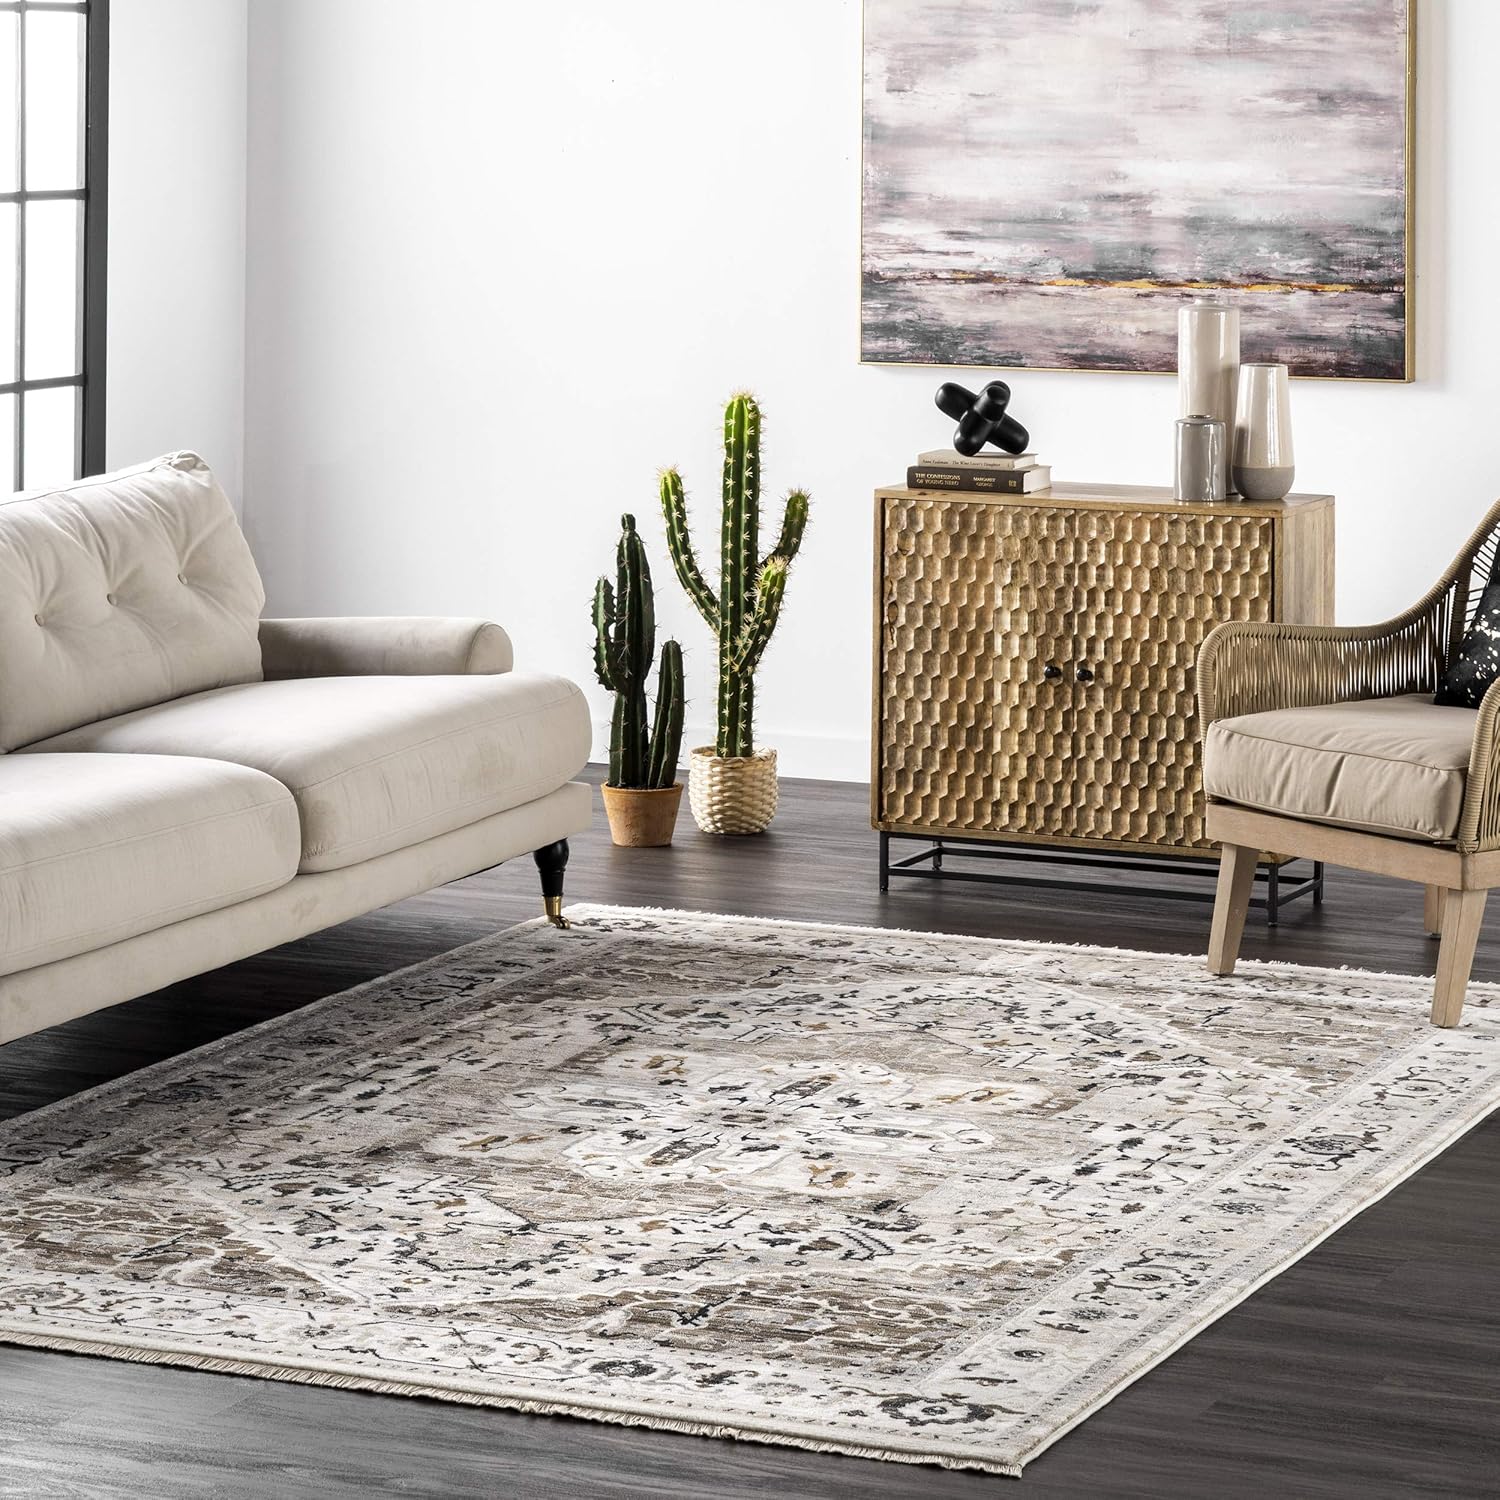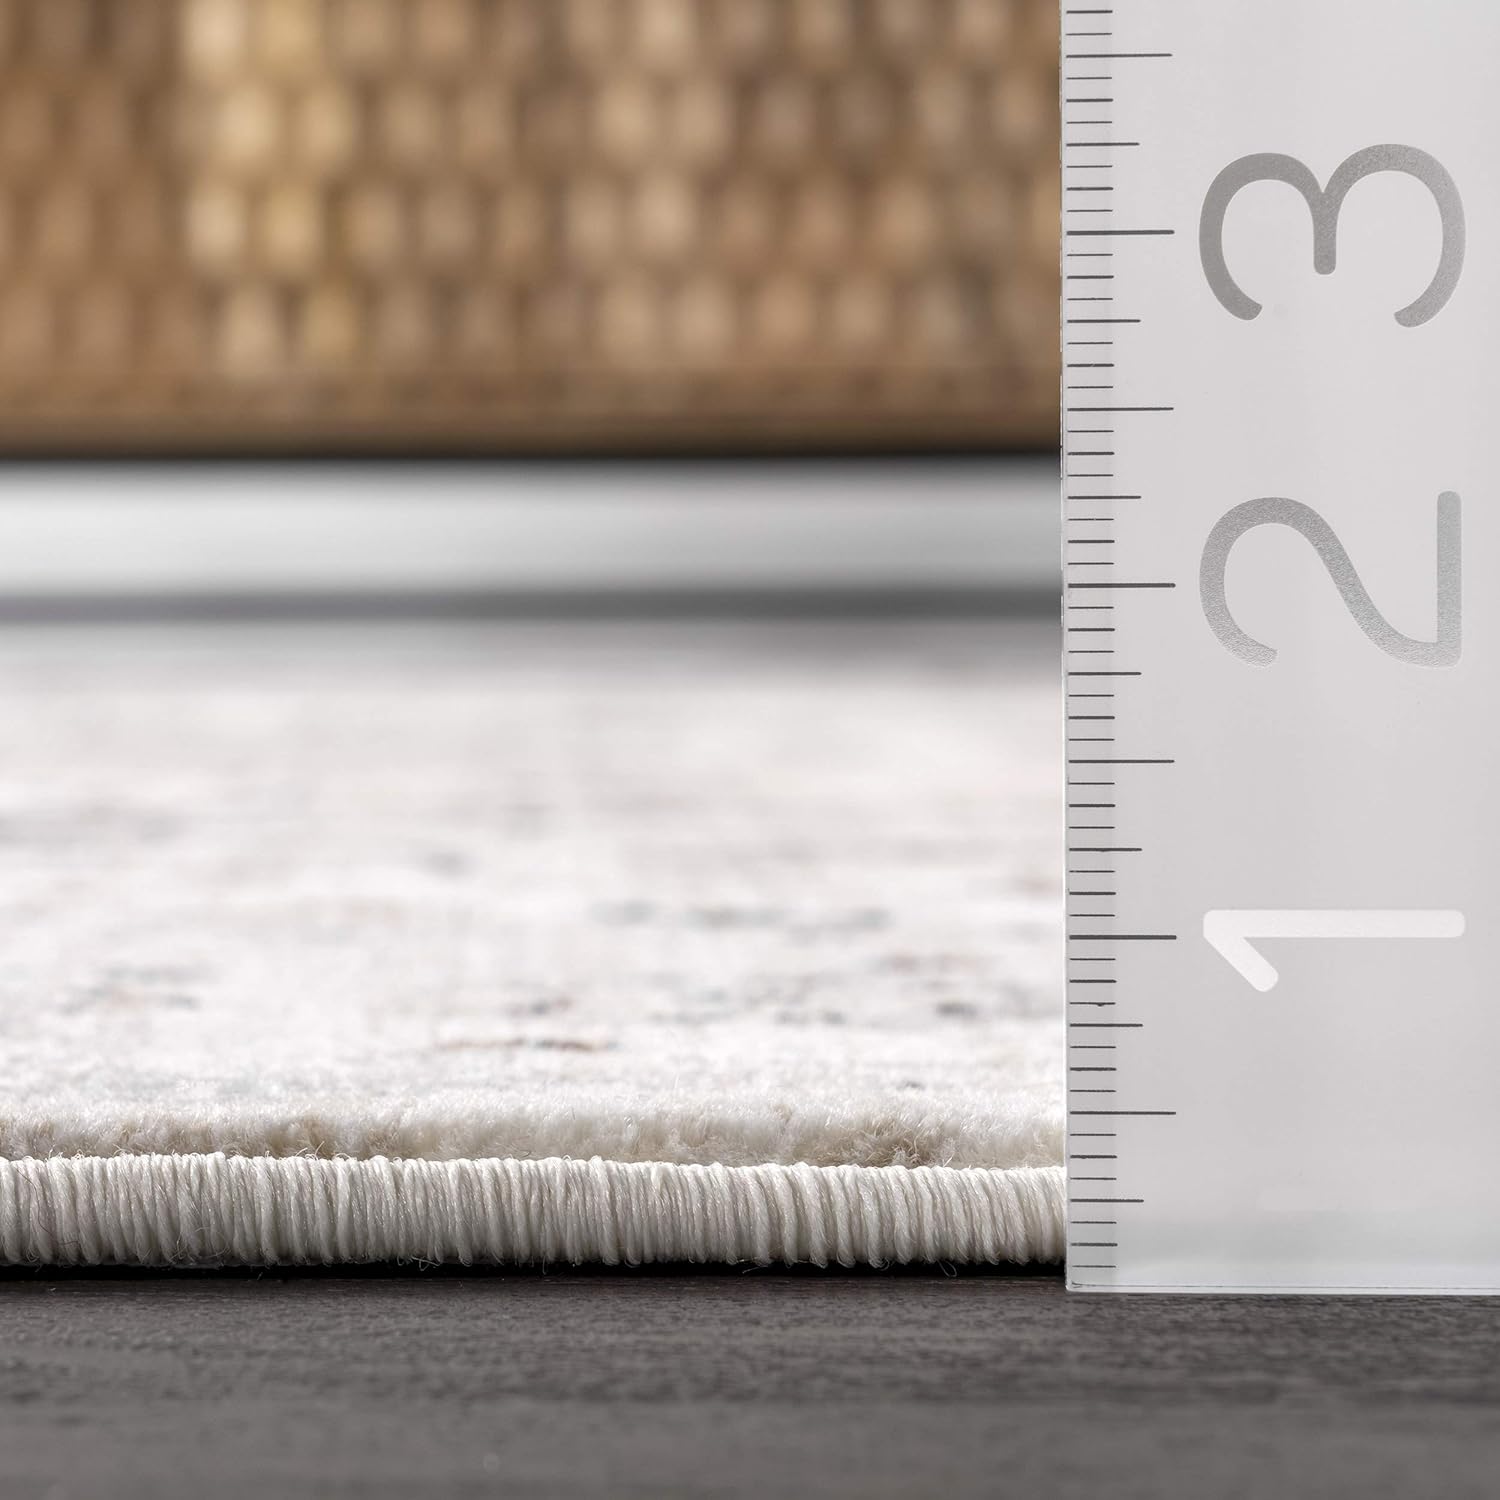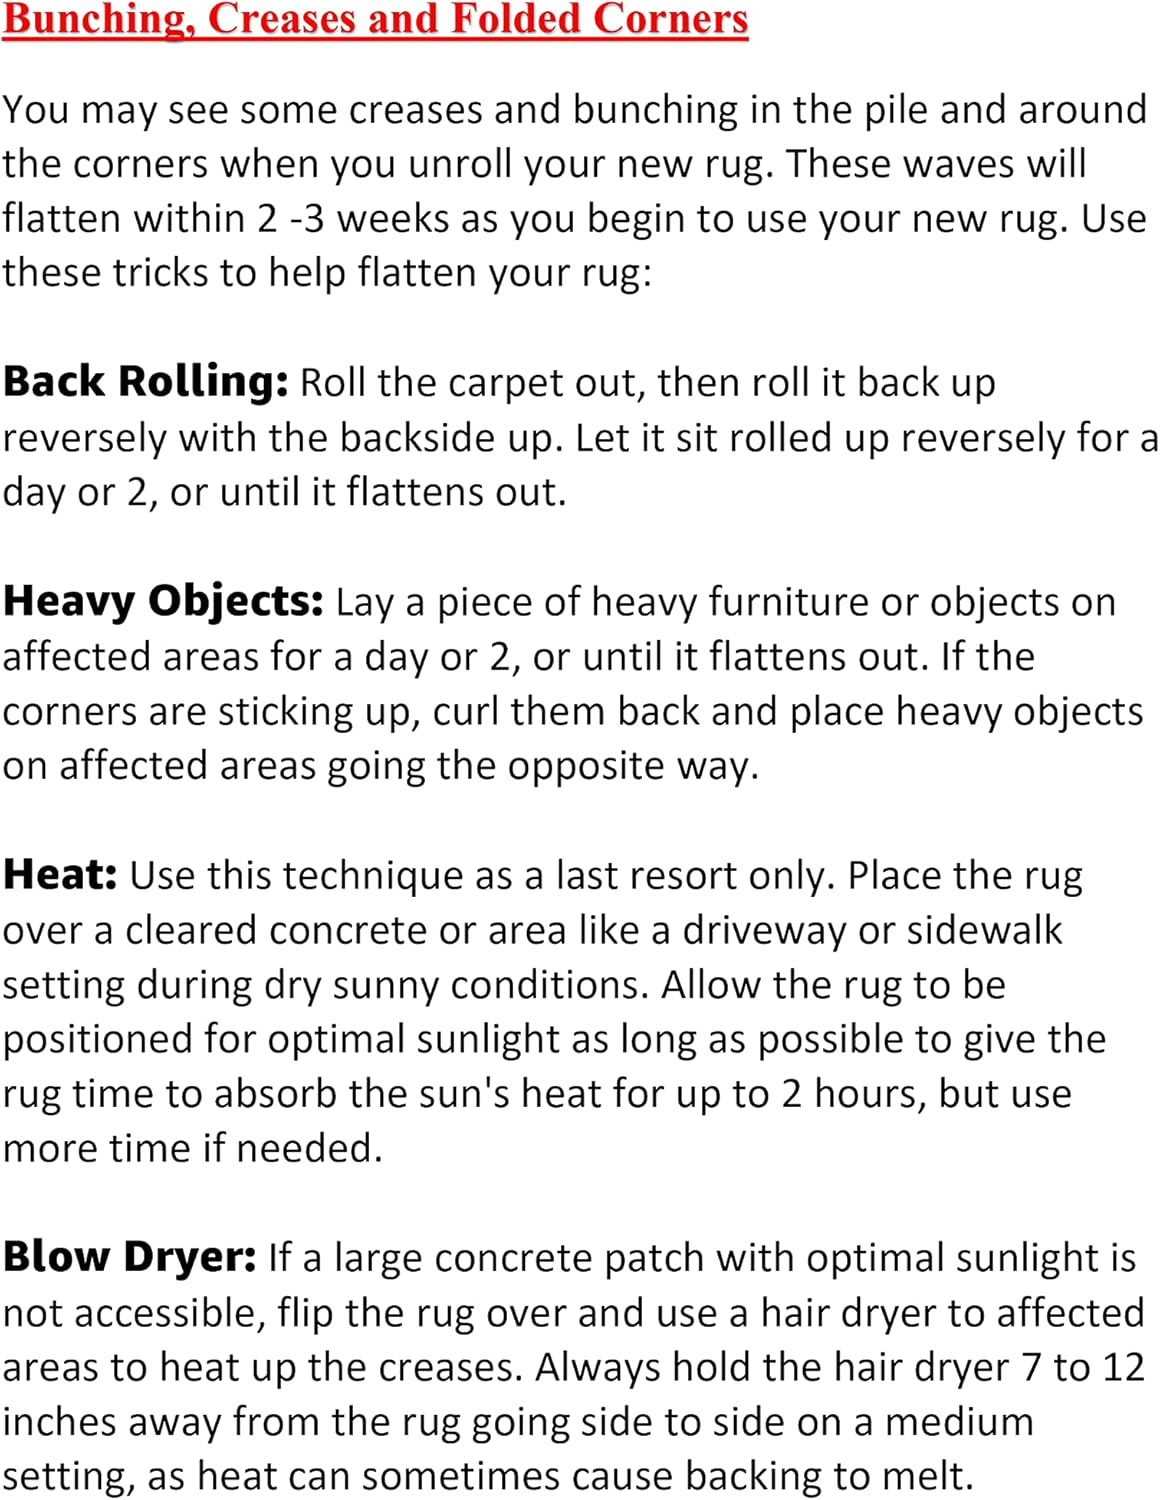
nuLOOM Oliveira Floral Medallion Fringe Area Rug, 8' x 10', Beige
Category: Amazon Home
Elevate your space with this traditional medallion design. Machine made using durable polypropylene, each piece features a beautiful color palette and timeless pattern that is built to last.
Features: 100% Polypropylene, made in Turkey | Designed with resilience against everyday wear-and-tear, this rug is kid and pet friendly and perfect for high traffic areas of your home such as living room, dining room, kitchen, and hallways | Sleek and functional 0.31” pile height allows for convenient placement in entryways, underneath furniture, and will not obstruct doorways | Rug includes 1" fringe detail on either end | Easy to clean and maintain, we recommend vacuuming regularly and spot treating for any mild stains with carpet cleaner